Final Fantasy Dimensions

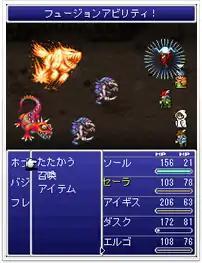
Commands to give the character are shown.

"Final Fantasy Dimensions" is a role-playing video game, developed in the style of previous 16-bit "Final Fantasy" games. The game uses the Active Time Battle system in which a character's turn are determined by a gauge that fills over time during battle. Once the gauge fills completely from one character, players can choose a command from that specific character. After choosing a command, the gauge fills over again to execute the command. Once the gauge fills again and the command is executed, the gauge empties and repeats the cycle. Similar to "", the game was released in an episodic format, but players must play through each episode in sequence. Players command a party of five with the party members changing in each episode.